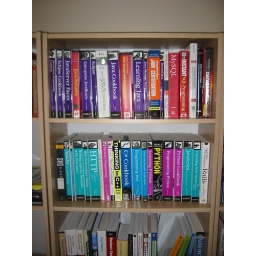
Programming language books in my shelf - actually in our library